The Thirteenth Tale

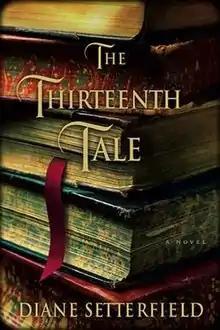
First edition cover

The Thirteenth Tale (2006) by Diane Setterfield is a gothic suspense novel, the author's first published book.